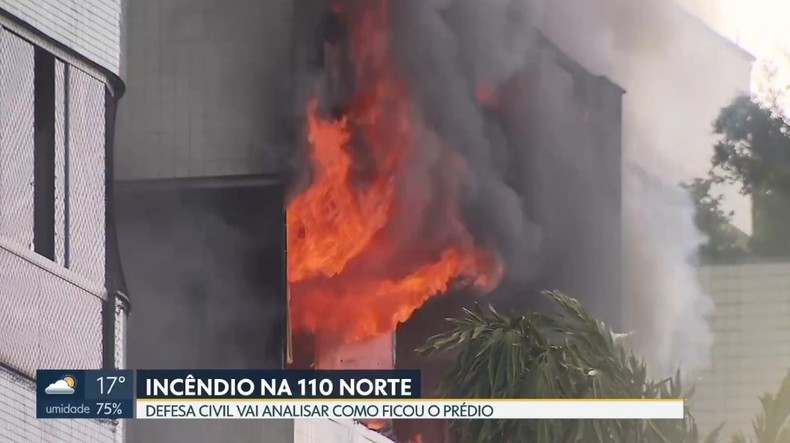
Fire: yes
Smoke: no